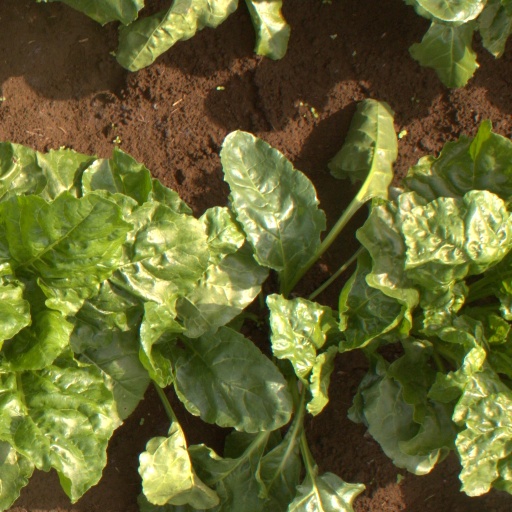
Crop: sugar beet